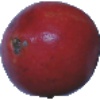
Label: Pomegranate 1